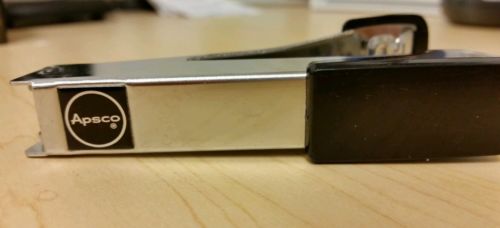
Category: stapler